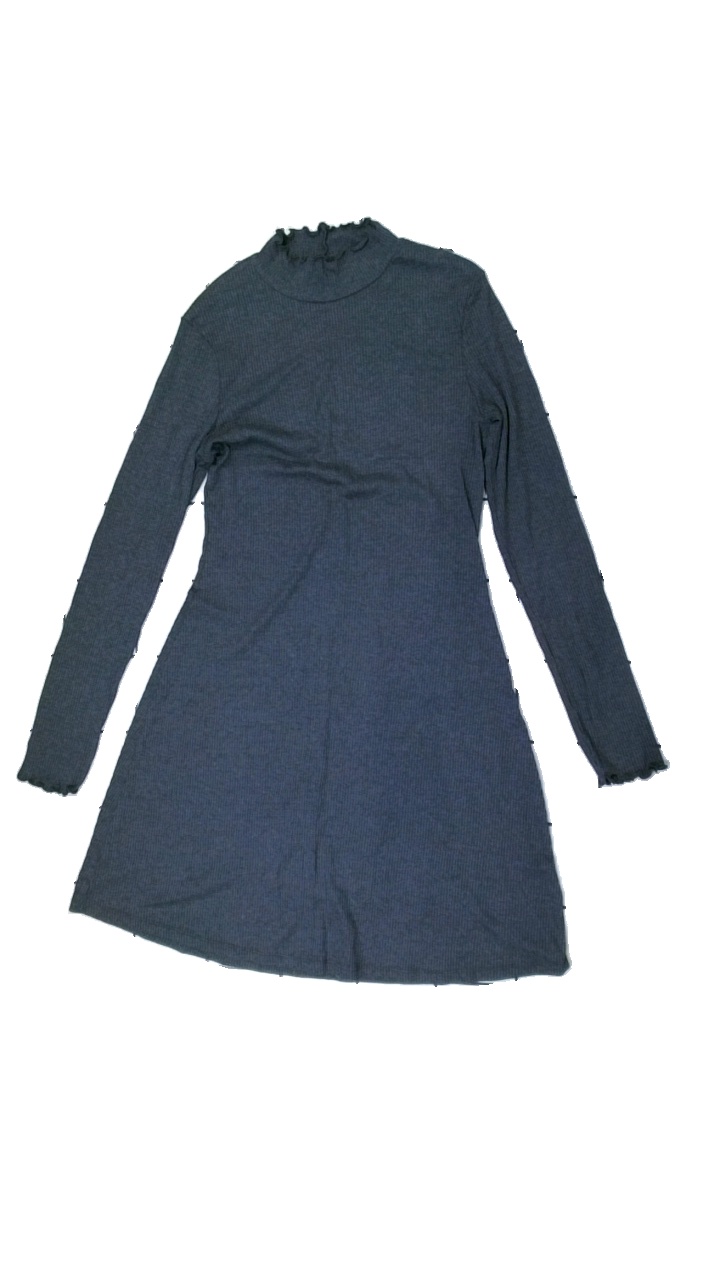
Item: Dress (Ladies)
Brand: Brave Soul
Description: Grey tight dress
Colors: Grey
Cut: Tight
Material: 59% Polyester 41% Cotton
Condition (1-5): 5
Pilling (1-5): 5
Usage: Reuse
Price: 50-100